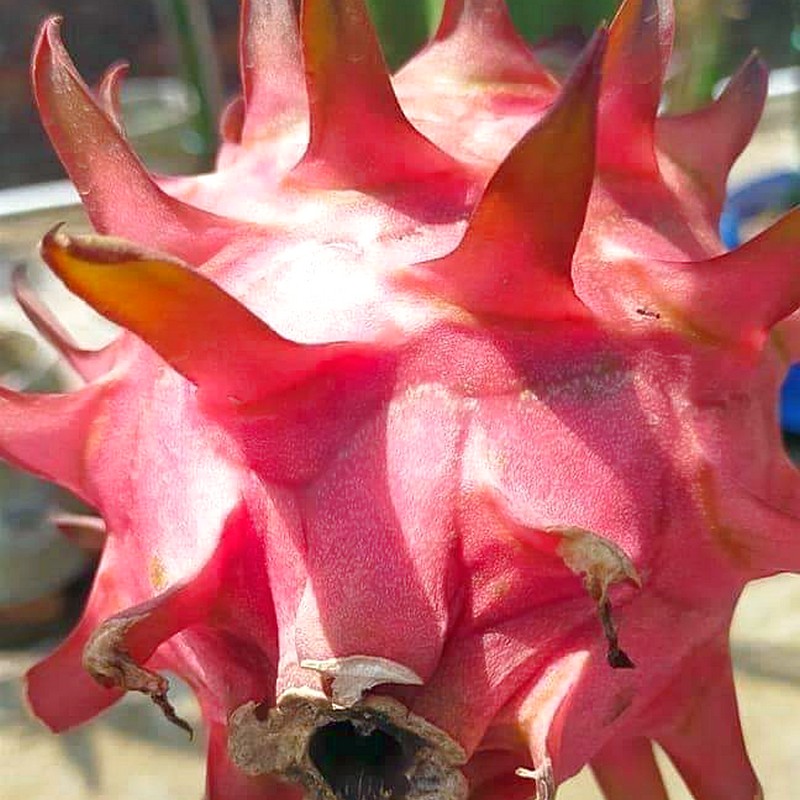
Label: Fresh Dragon Fruit